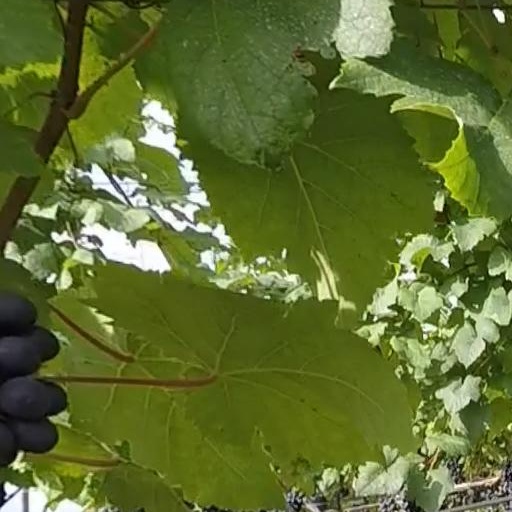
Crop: grape